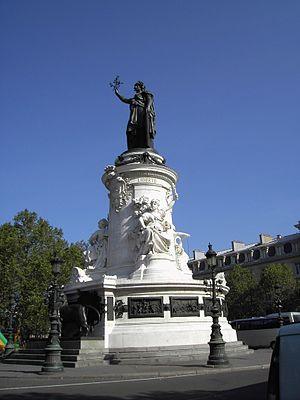
Une allégorie de la République est une représentation allégorique du régime républicain.